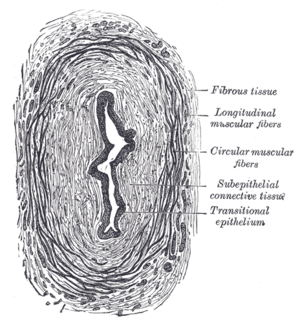
En anatomie humaine, les uretères sont les deux conduits qui transportent l'urine des bassinets vers la vessie. Les uretères sont des tubes musculaires qui poussent l'urine par des mouvements péristaltiques. Chez l'adulte, ils mesurent habituellement 25 à 35 cm de long.